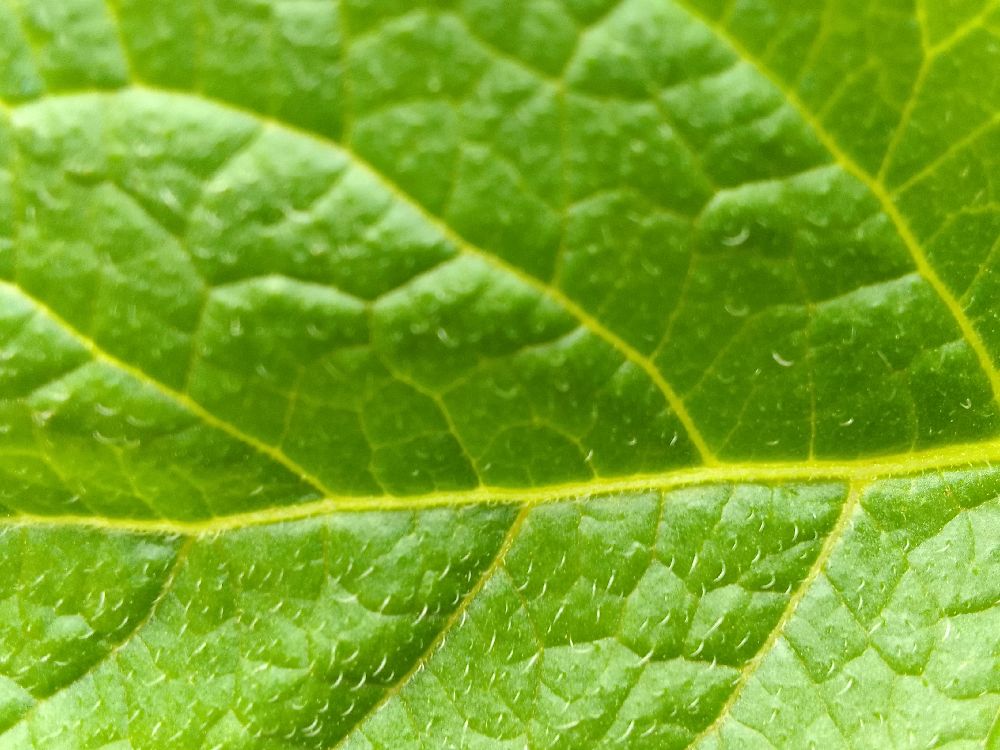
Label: Healthy